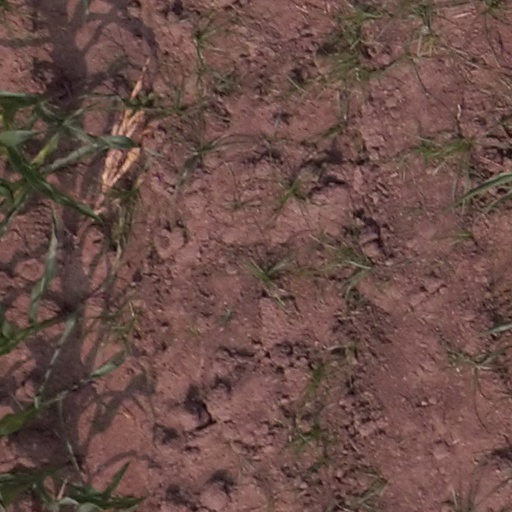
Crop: maize; corn